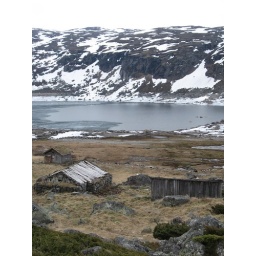
Old mountain cabins, long abandoned, probably used in the summer season by those tending the grazing cows and sheeps.